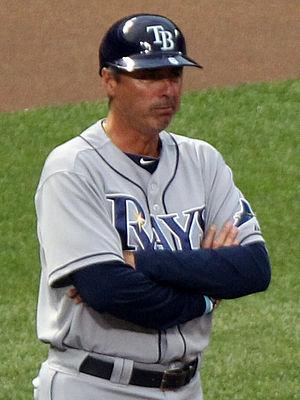
Thomas Michael Foley est un joueur d'avant-champ au baseball qui a joué dans les Ligues majeures de 1983 à 1995.